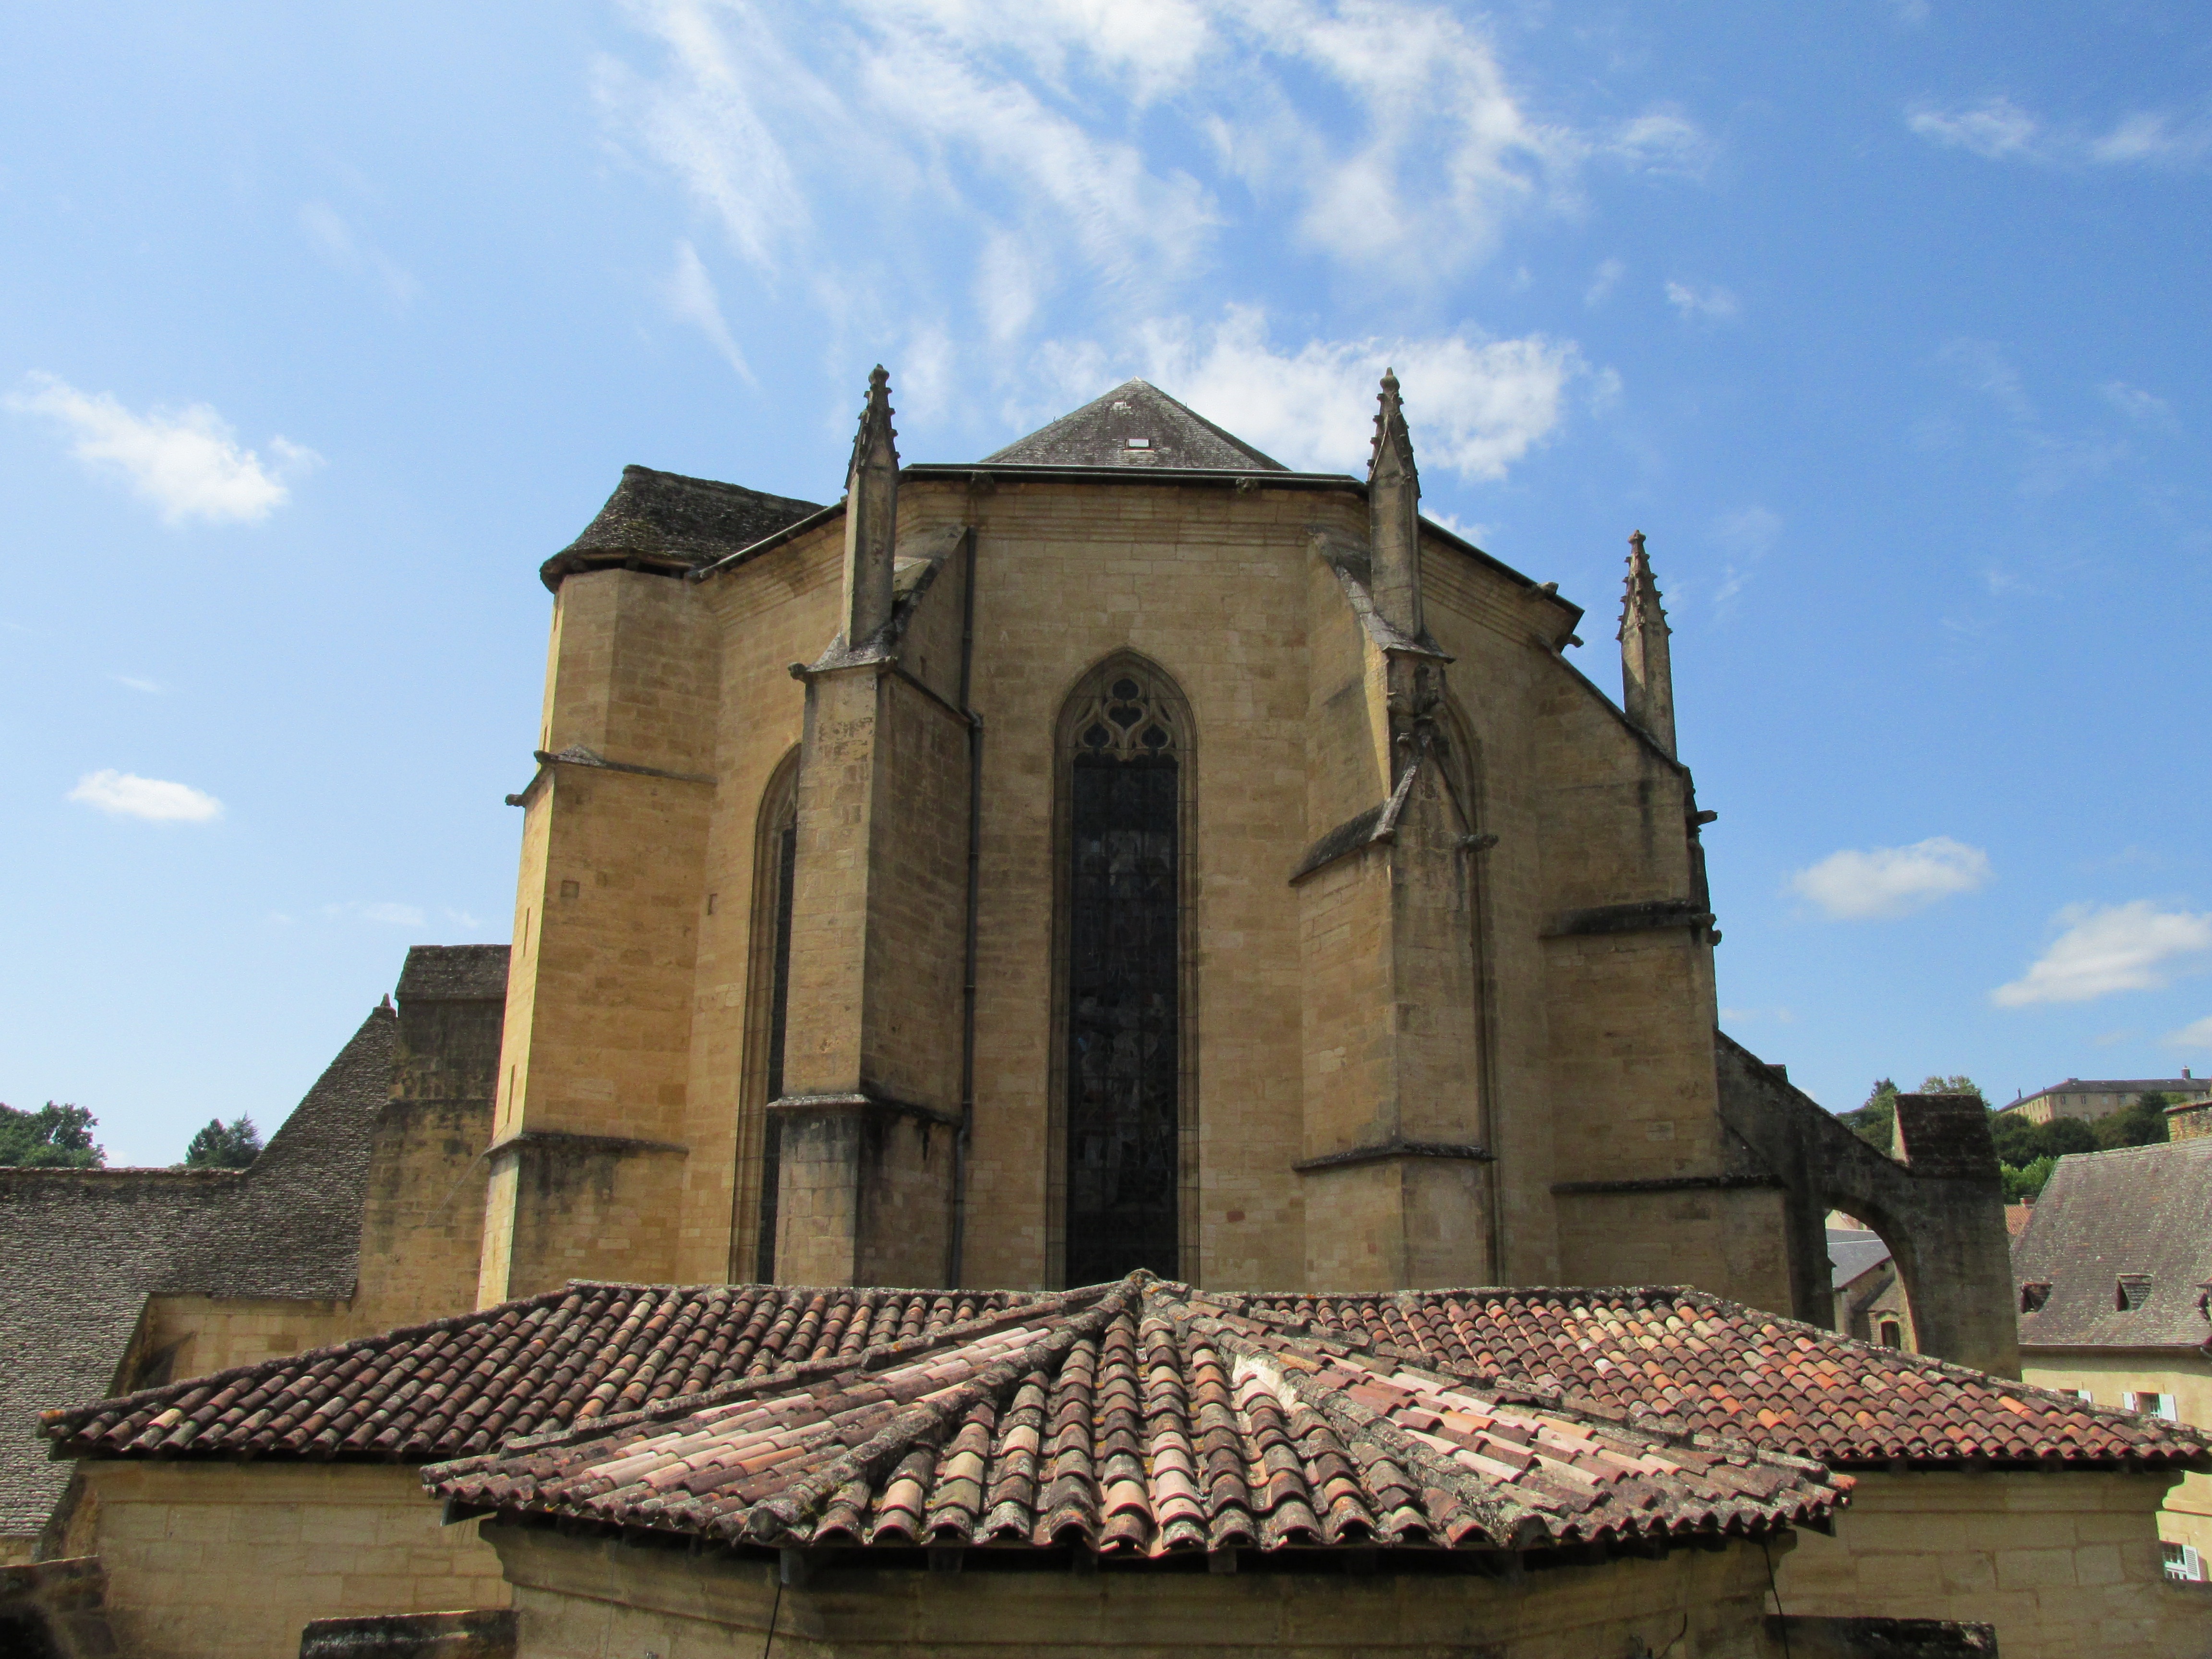
architecture, building, france, europe, landmark, church, cathedral, chapel, historic, place of worship, dordogne, historic site, sarlat, ancient history, perigord